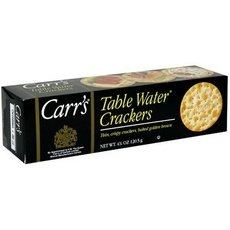
Item Name: Carrs B36047 Carrs Table Water Crackers -12x4.25oz
Value: 4.25
Unit: Ounce

Price: 6.01